Photoionization mode

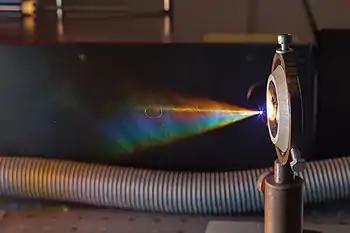
The photo shows a femtosecond laser spark and the supercontinuum formed by the femtosecond laser spark

A photoionization mode is a mode of interaction between a laser beam and matter involving photoionization.